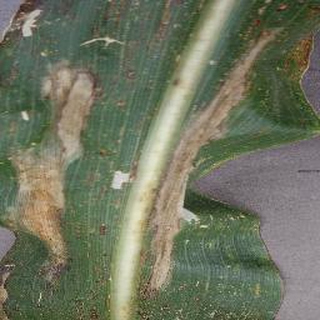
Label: corn_northern_leaf_blight